Roc Marciano

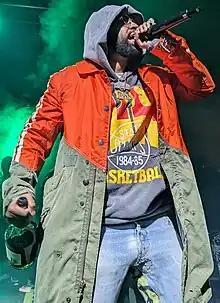
Marciano in December 2022

Rahkeim Calief Meyer (born February 11, 1978), better known by his stage name Roc Marciano, is an American rapper and record producer. He is known for his intricate internal rhymes and wordplay detailing mafioso and pimp themes over sample based production. He has been called the "Godfather of the Underground" for pioneering the resurgence of gritty, lyrical rap and use of drumless sample loops in the early 2010s with his highly influential debut album "Marcberg" (2010).